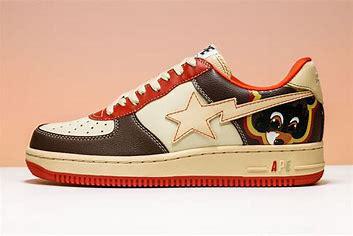
Brand: BAPE
Model: Bapesta